Pavel Vidanov

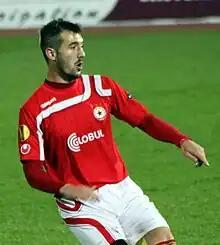
Vidanov in 2010

Pavel Vidanov (born 1 August 1988) is a Bulgarian former professional footballer who played as a defender.